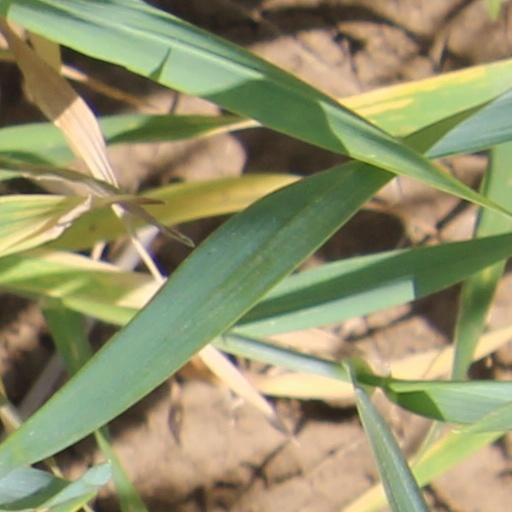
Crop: wheat